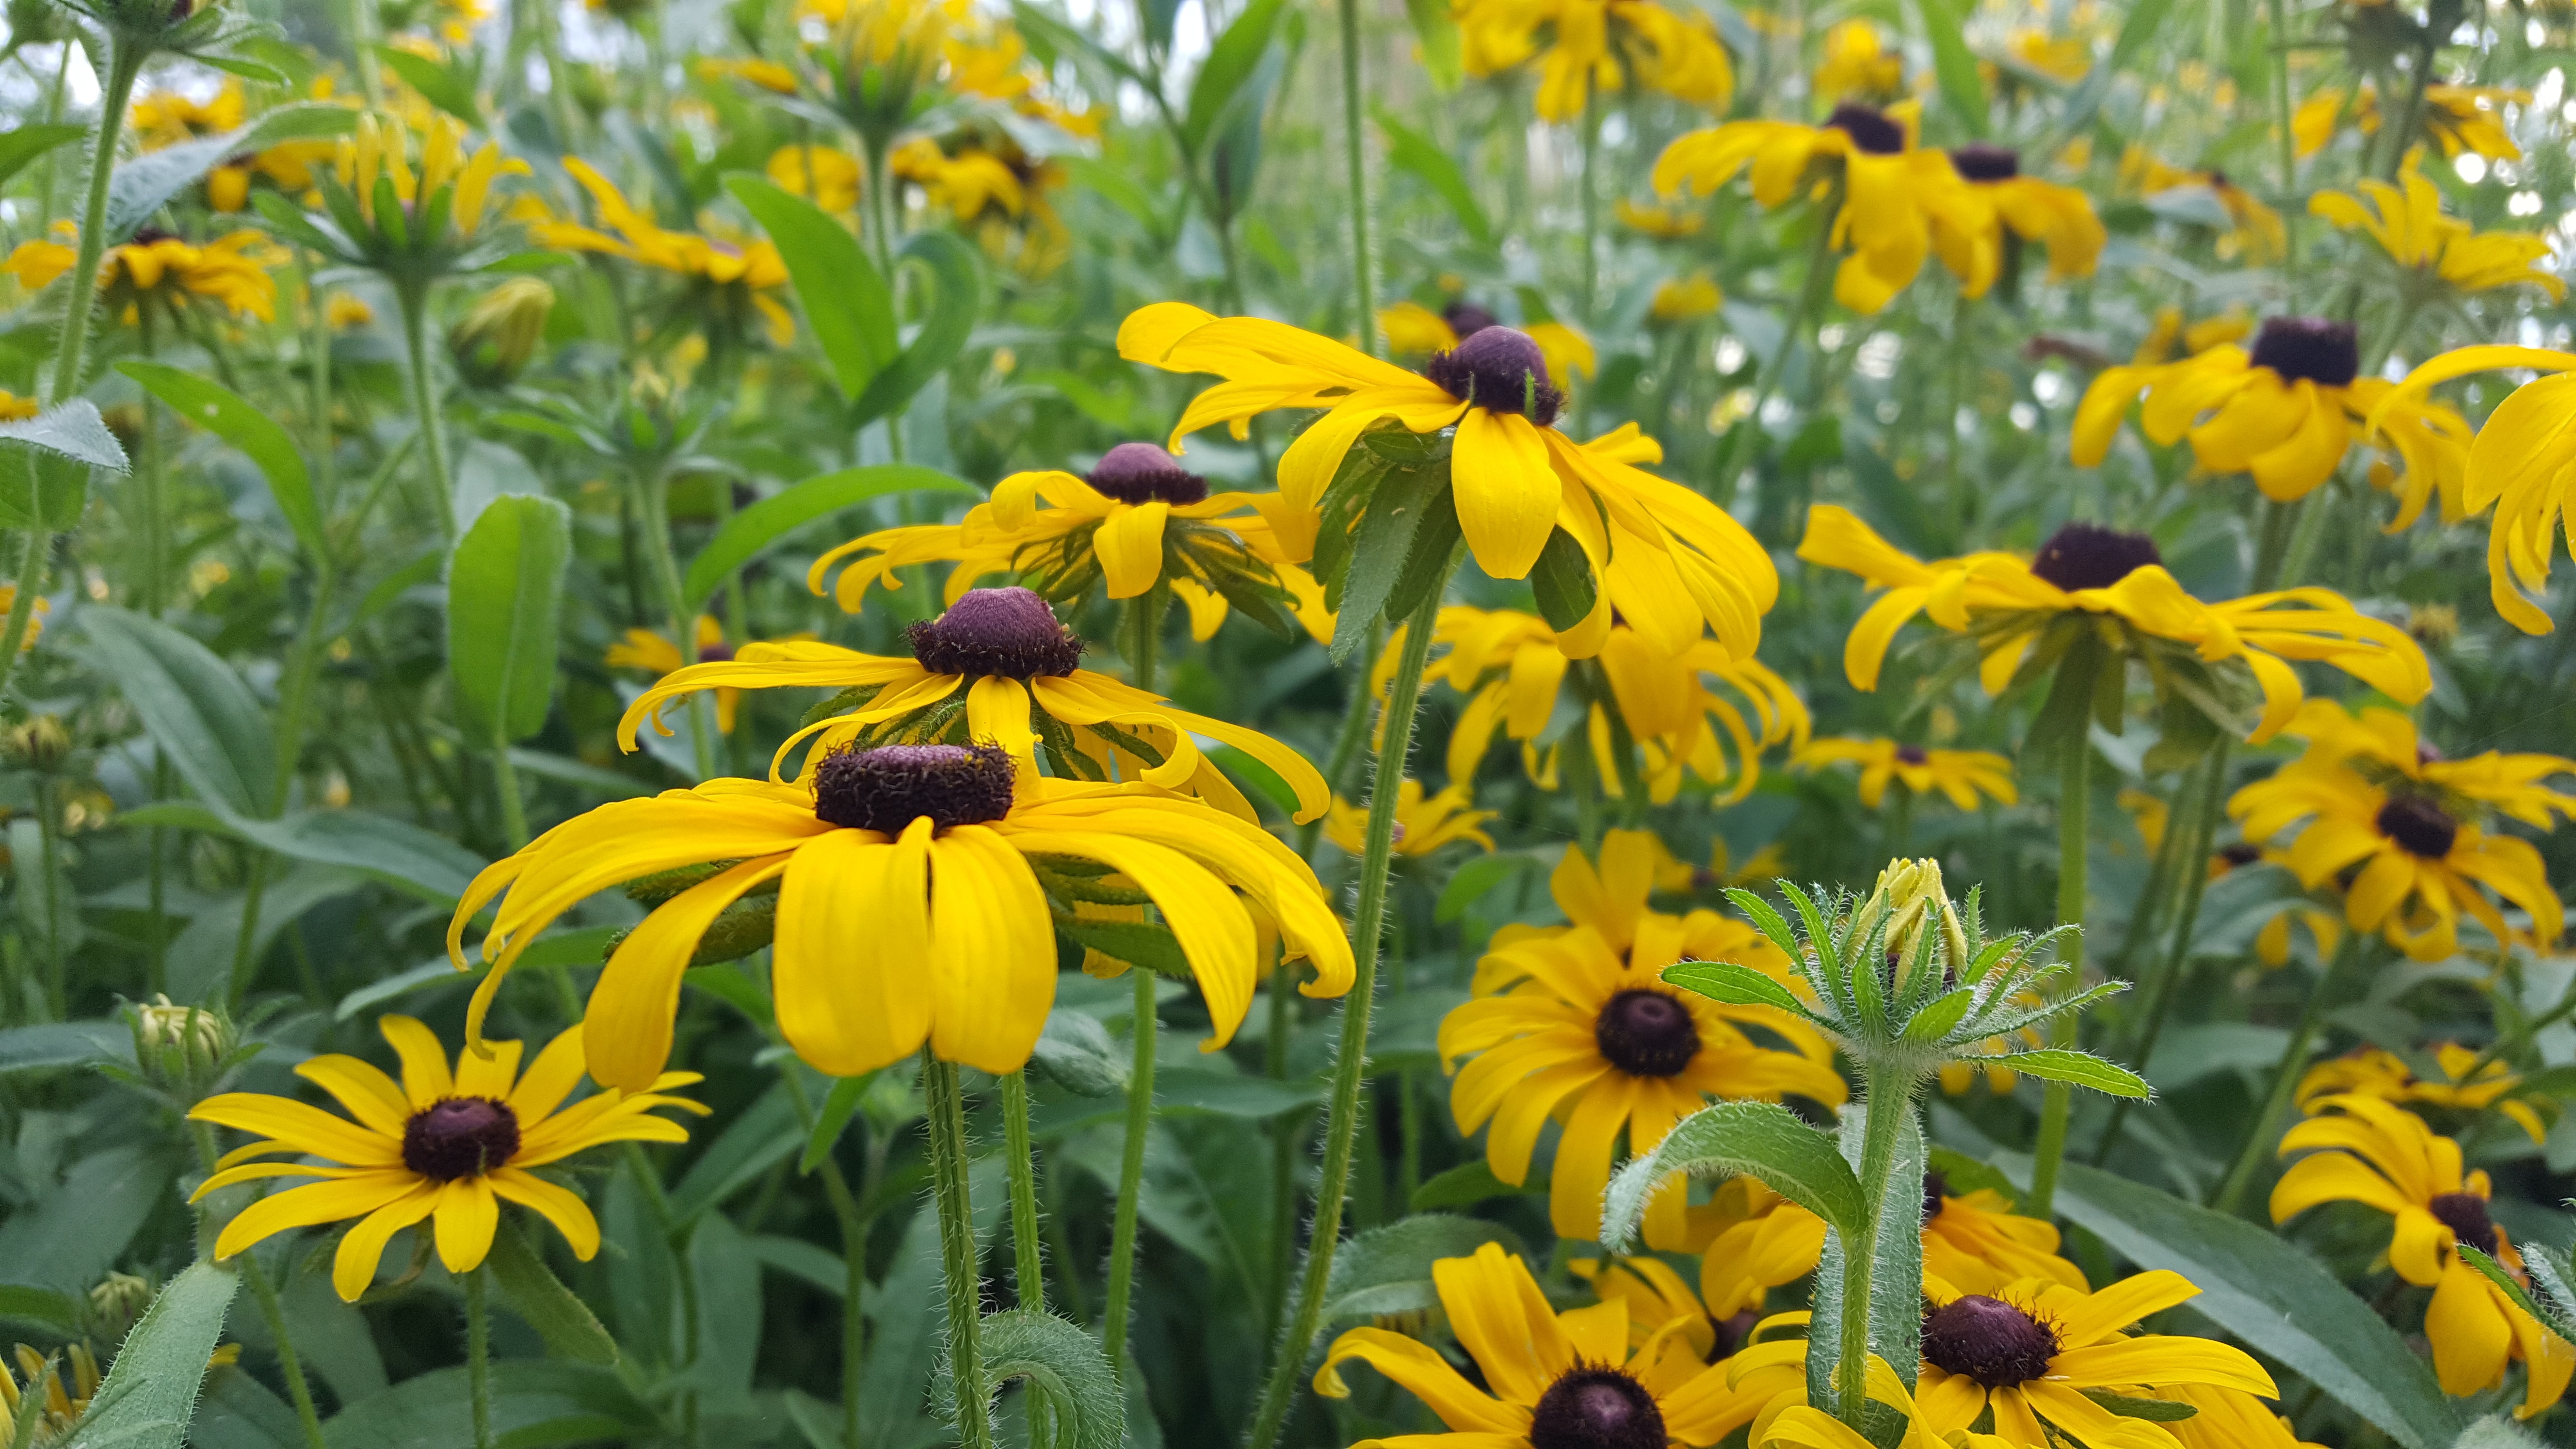
plant, field, meadow, prairie, flower, botany, yellow, garden, flora, wildflower, flowering plant, land plant